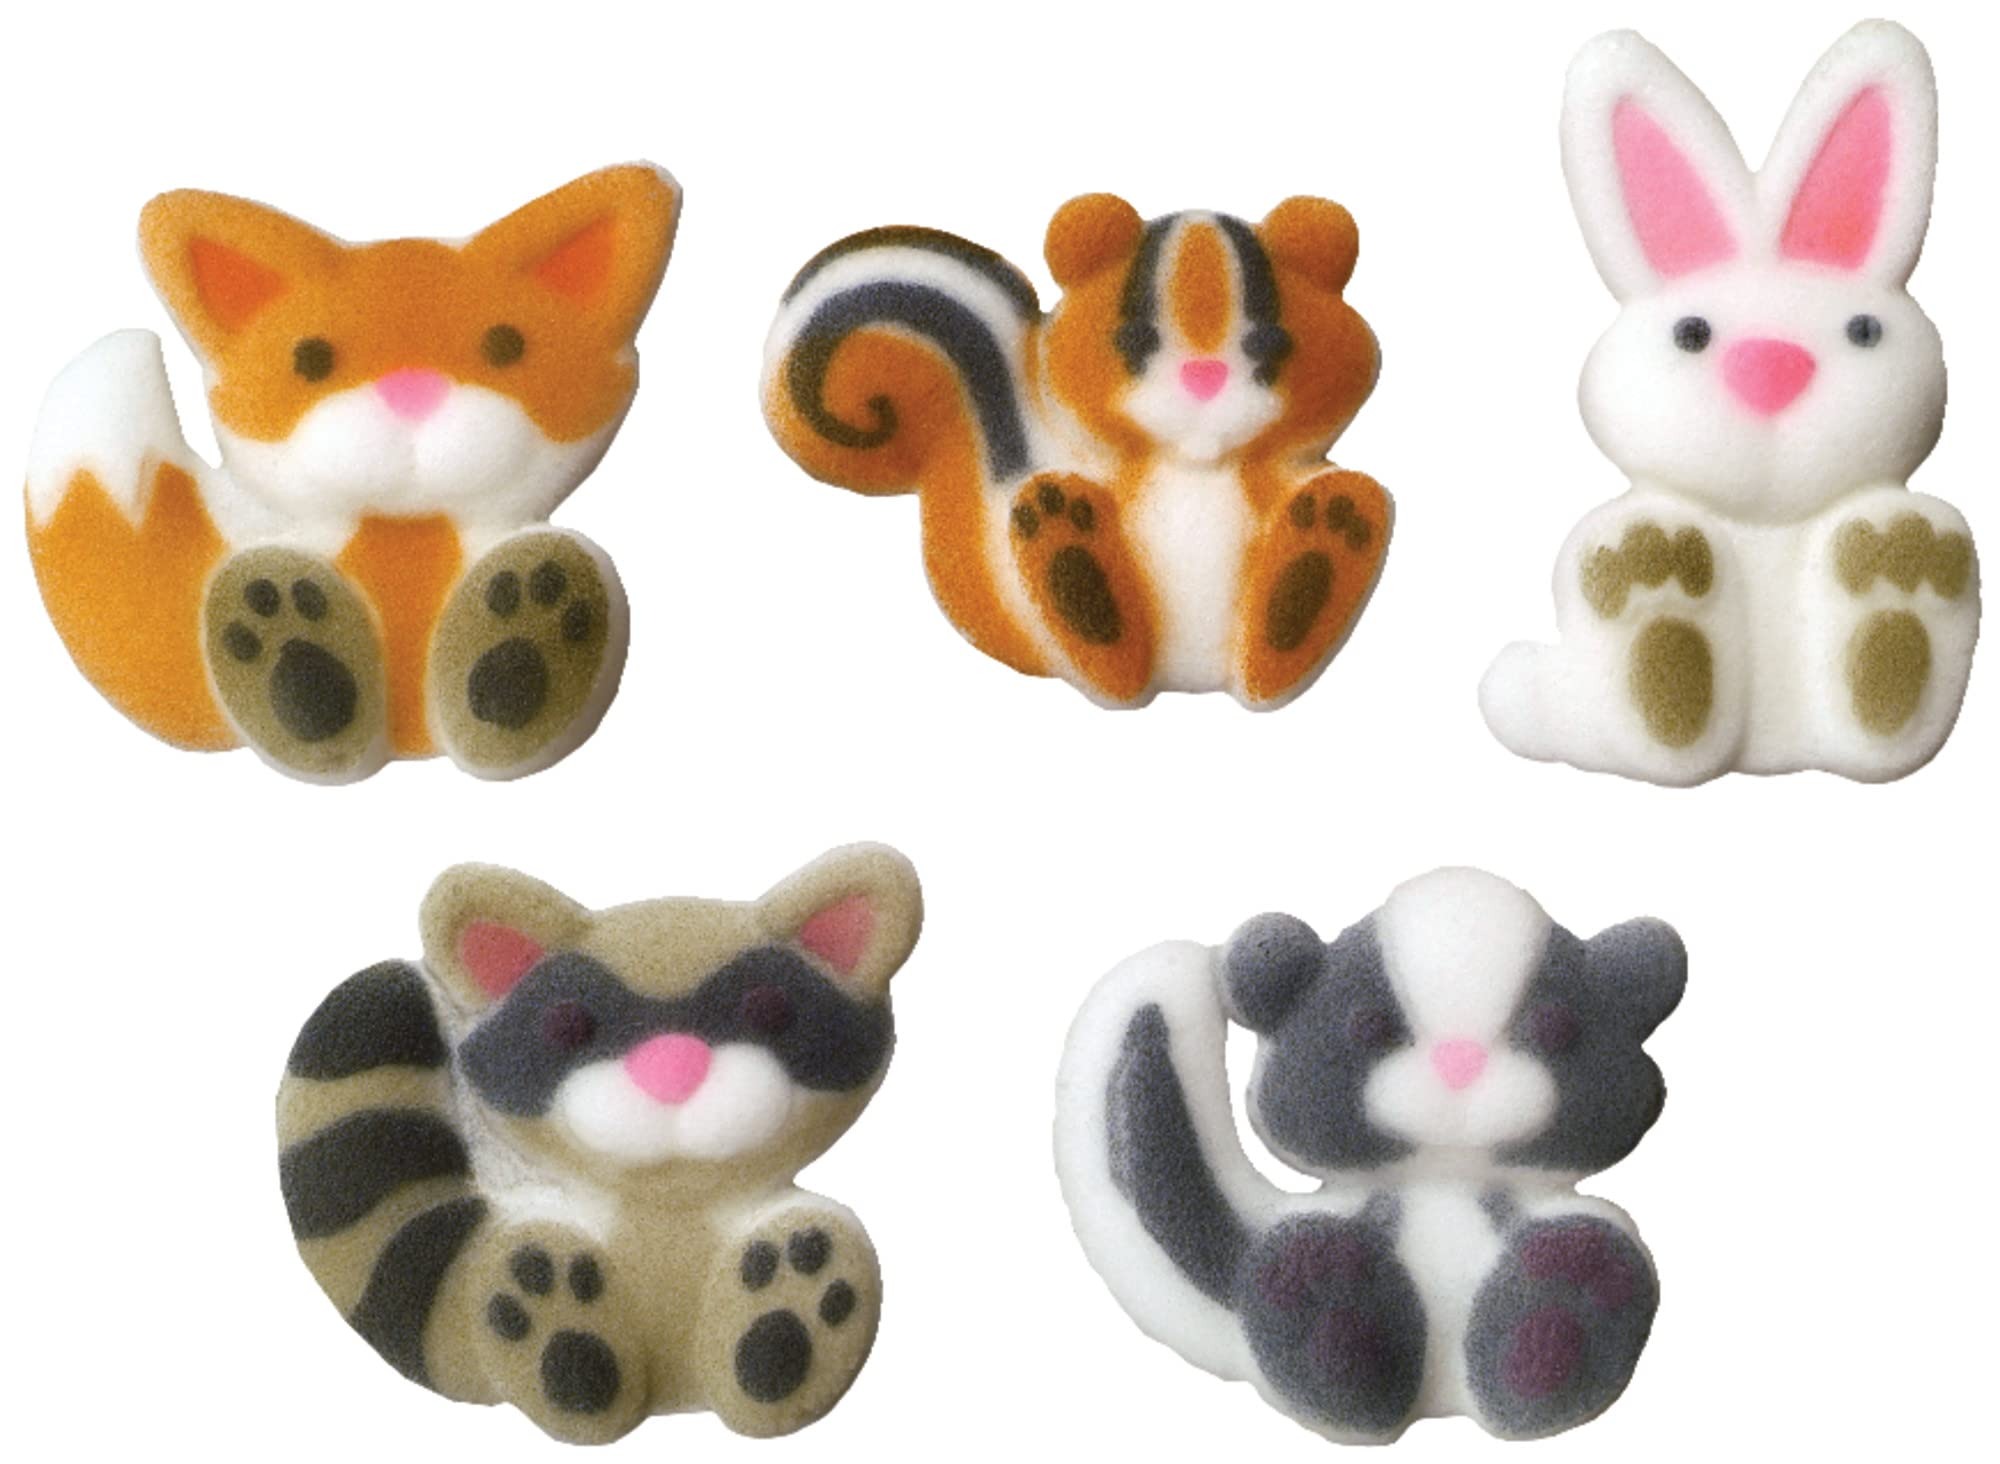
Item Name: Lucks Dec-Ons Decorations Molded Sugar Cupcake Topper, Woodland Animals Assortment, 1 1/2-1 3/4 Inch, 70 Count
Bullet Point 1: Dec-Ons sugar decorations are made primarily from finely granulated sugar which is molded into various shapes and hand painted with edible food colors
Bullet Point 2: Packaging: Outside box is shrink wrapped; Inside sugars are sandwiched between foam layers to prevent damage; 5 year shelf life
Bullet Point 3: Due to the nature of this product, some breakage will occur and product has been priced accordingly; Any broken pieces can be placed together on your cakes
Bullet Point 4: Lucks Food Decorating Company products are all manufactured to work in some of the most demanding wholesale environments, which include freezing and thawing without color bleed or product degradation
Bullet Point 5: Lucks’ manufactured products are all Orthodox Union Kosher Certified
Value: 70.0
Unit: Count

Price: 49.98